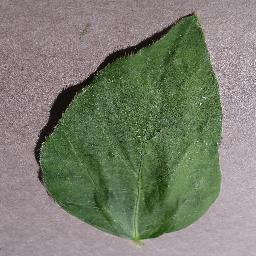
Label: Soybean___healthy